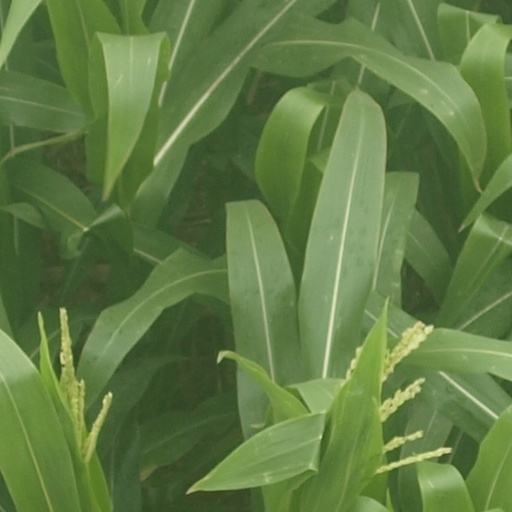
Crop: maize; corn